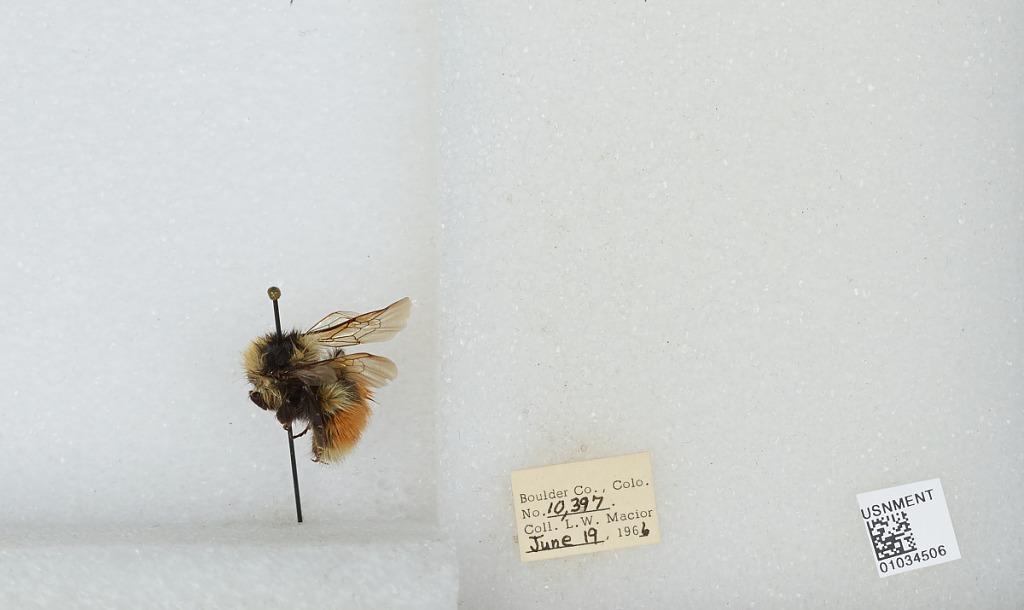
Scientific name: Bombus (Pyrobombus) sylvicola Kirby
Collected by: L. Macior
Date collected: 1966-6-19
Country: United States
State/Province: Colorado
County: Boulder
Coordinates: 40.0722, -105.584